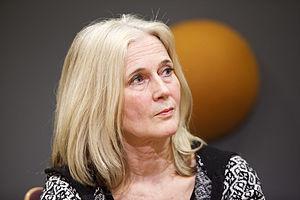
Katarina Frostenson, née le 5 mars 1953 à Stockholm, Suède, est une poétesse, dramaturge et essayiste suédoise.